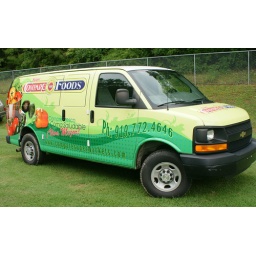
colorful van owned by Compare Foods at the Latino Festival (Durham, NC 2009)